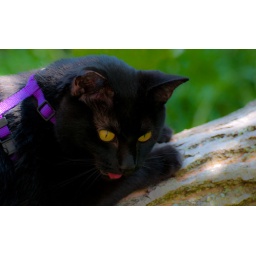
My daughter's cat who she thinks is a dog on a leash was out for a walk in the woods today.